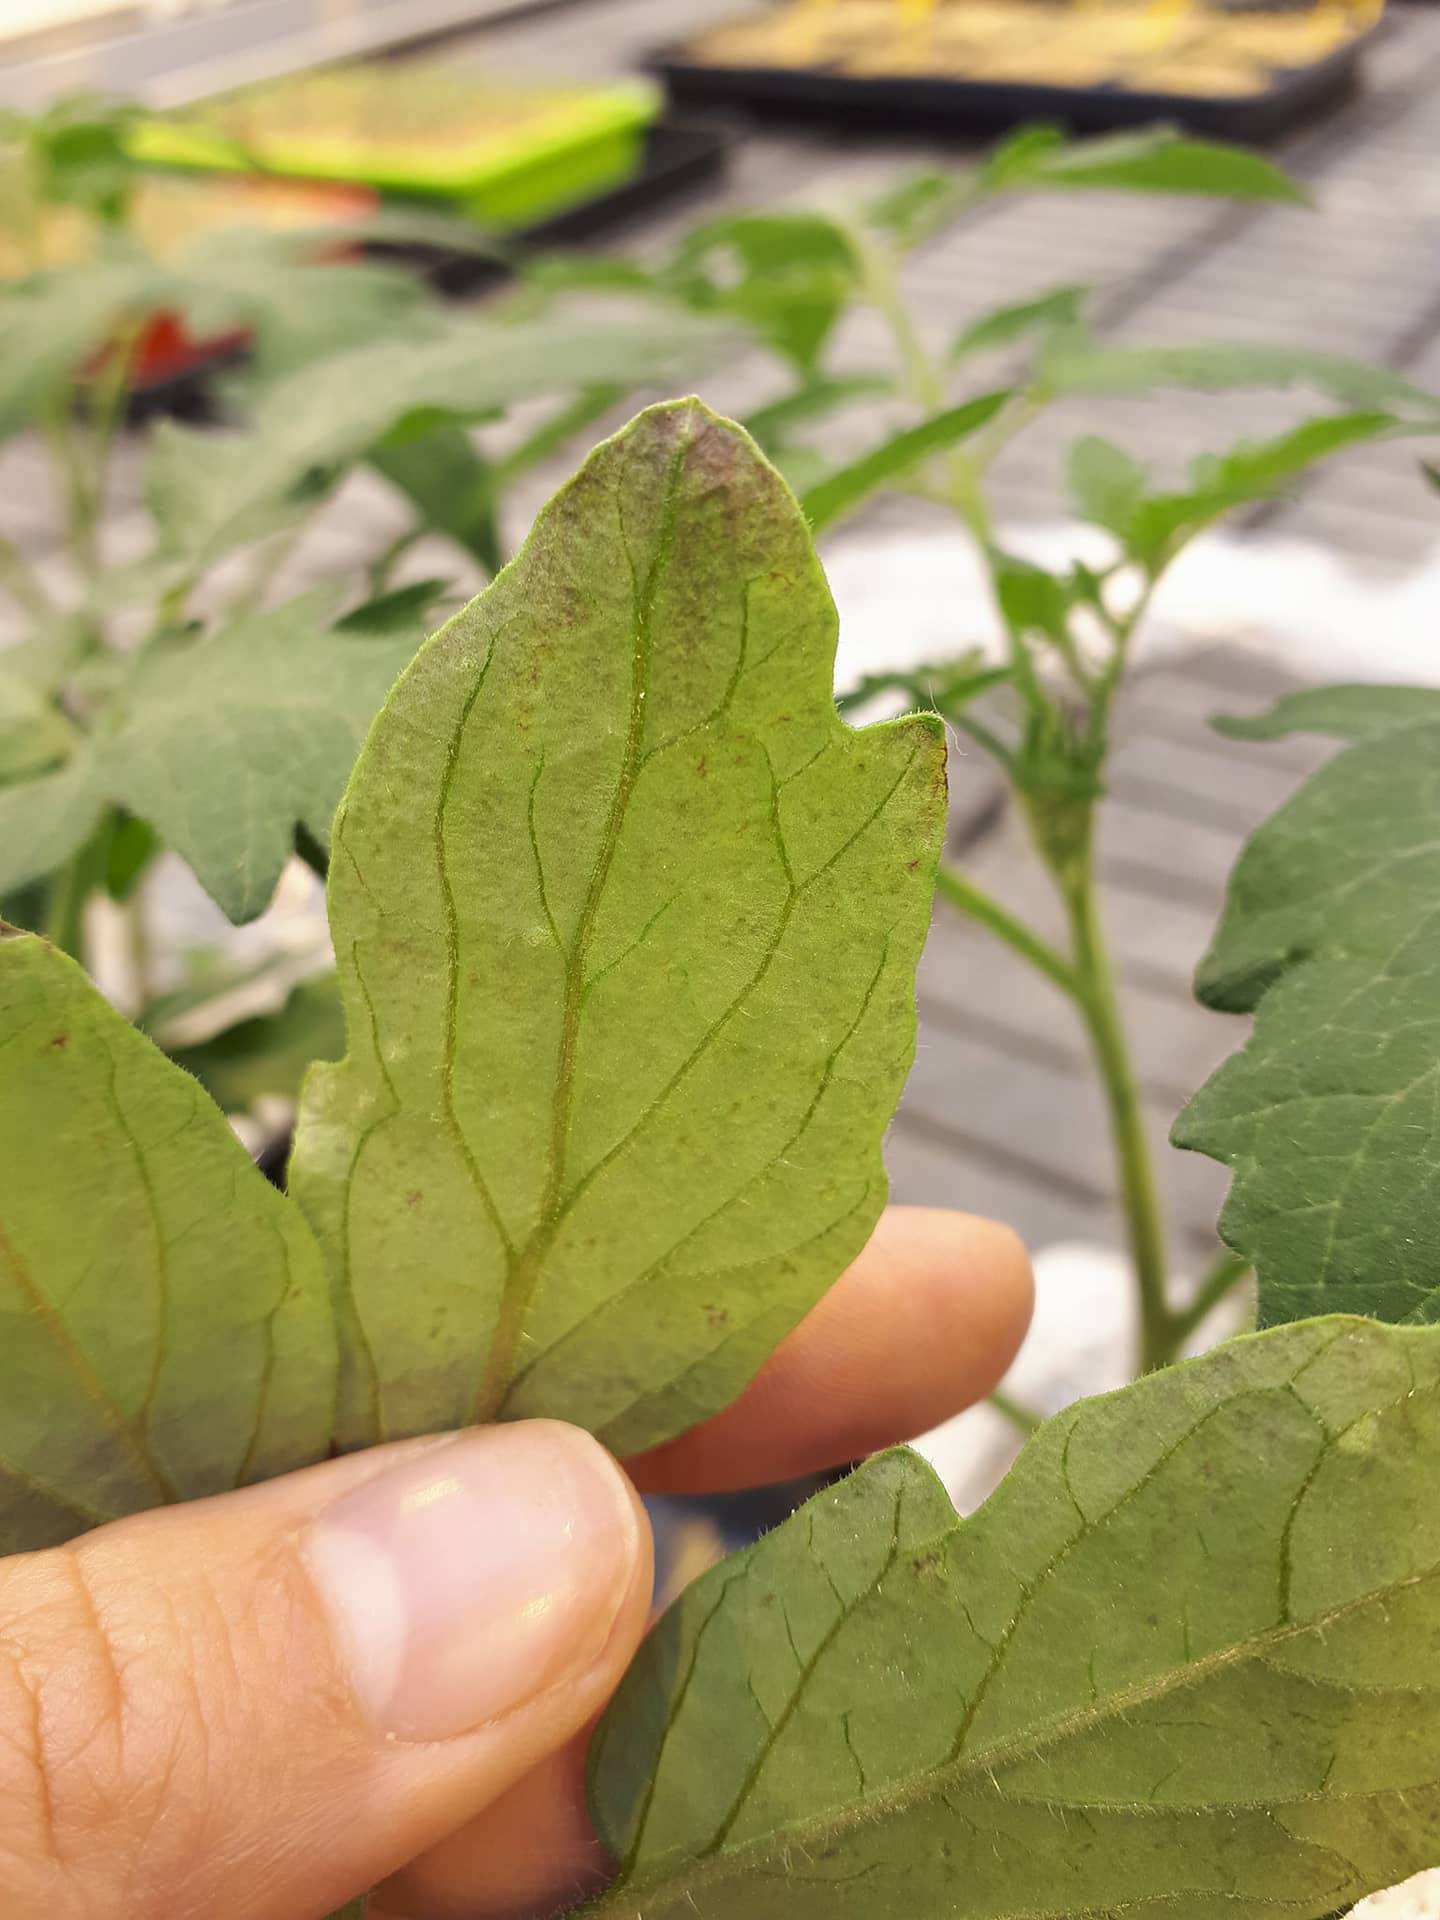
Labels: Tomato mold leaf